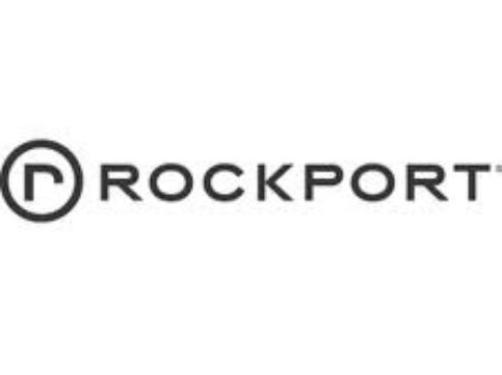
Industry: Clothes